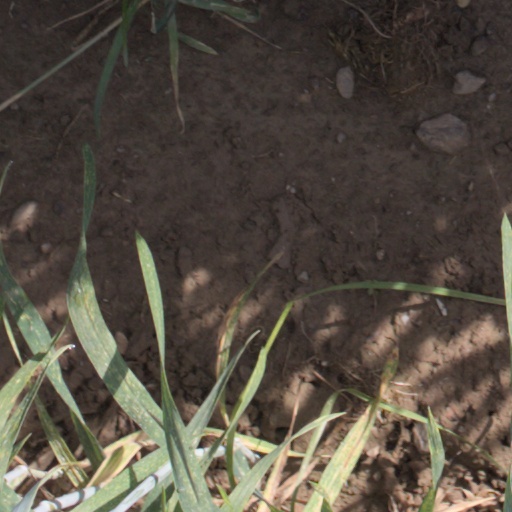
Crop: wheat